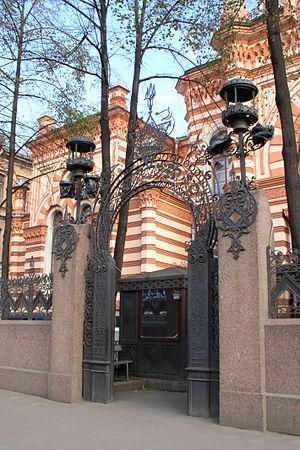
La Grande synagogue chorale de Saint-Pétersbourg, aussi dénommée depuis 2000 la Grande synagogue chorale Edmond Safra, est la deuxième plus grande synagogue d'Europe. Elle a été construite entre 1880 et 1888 et consacrée en 1893.